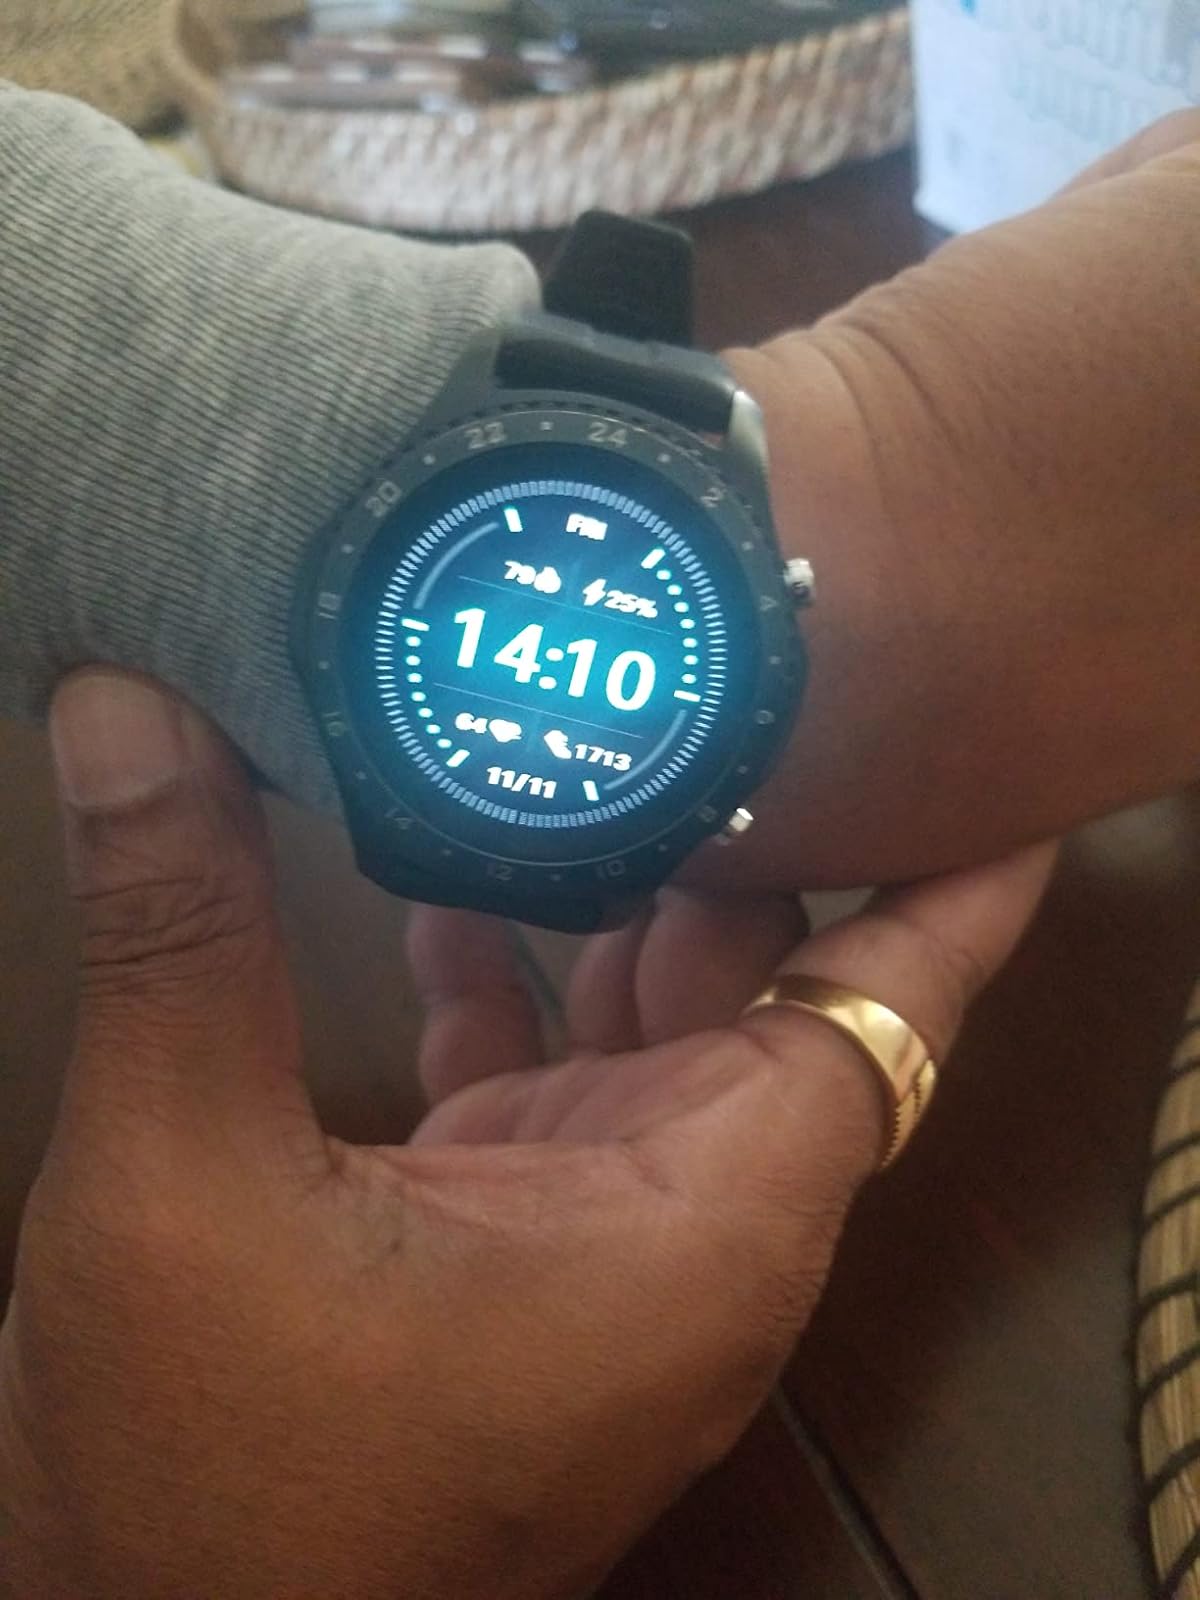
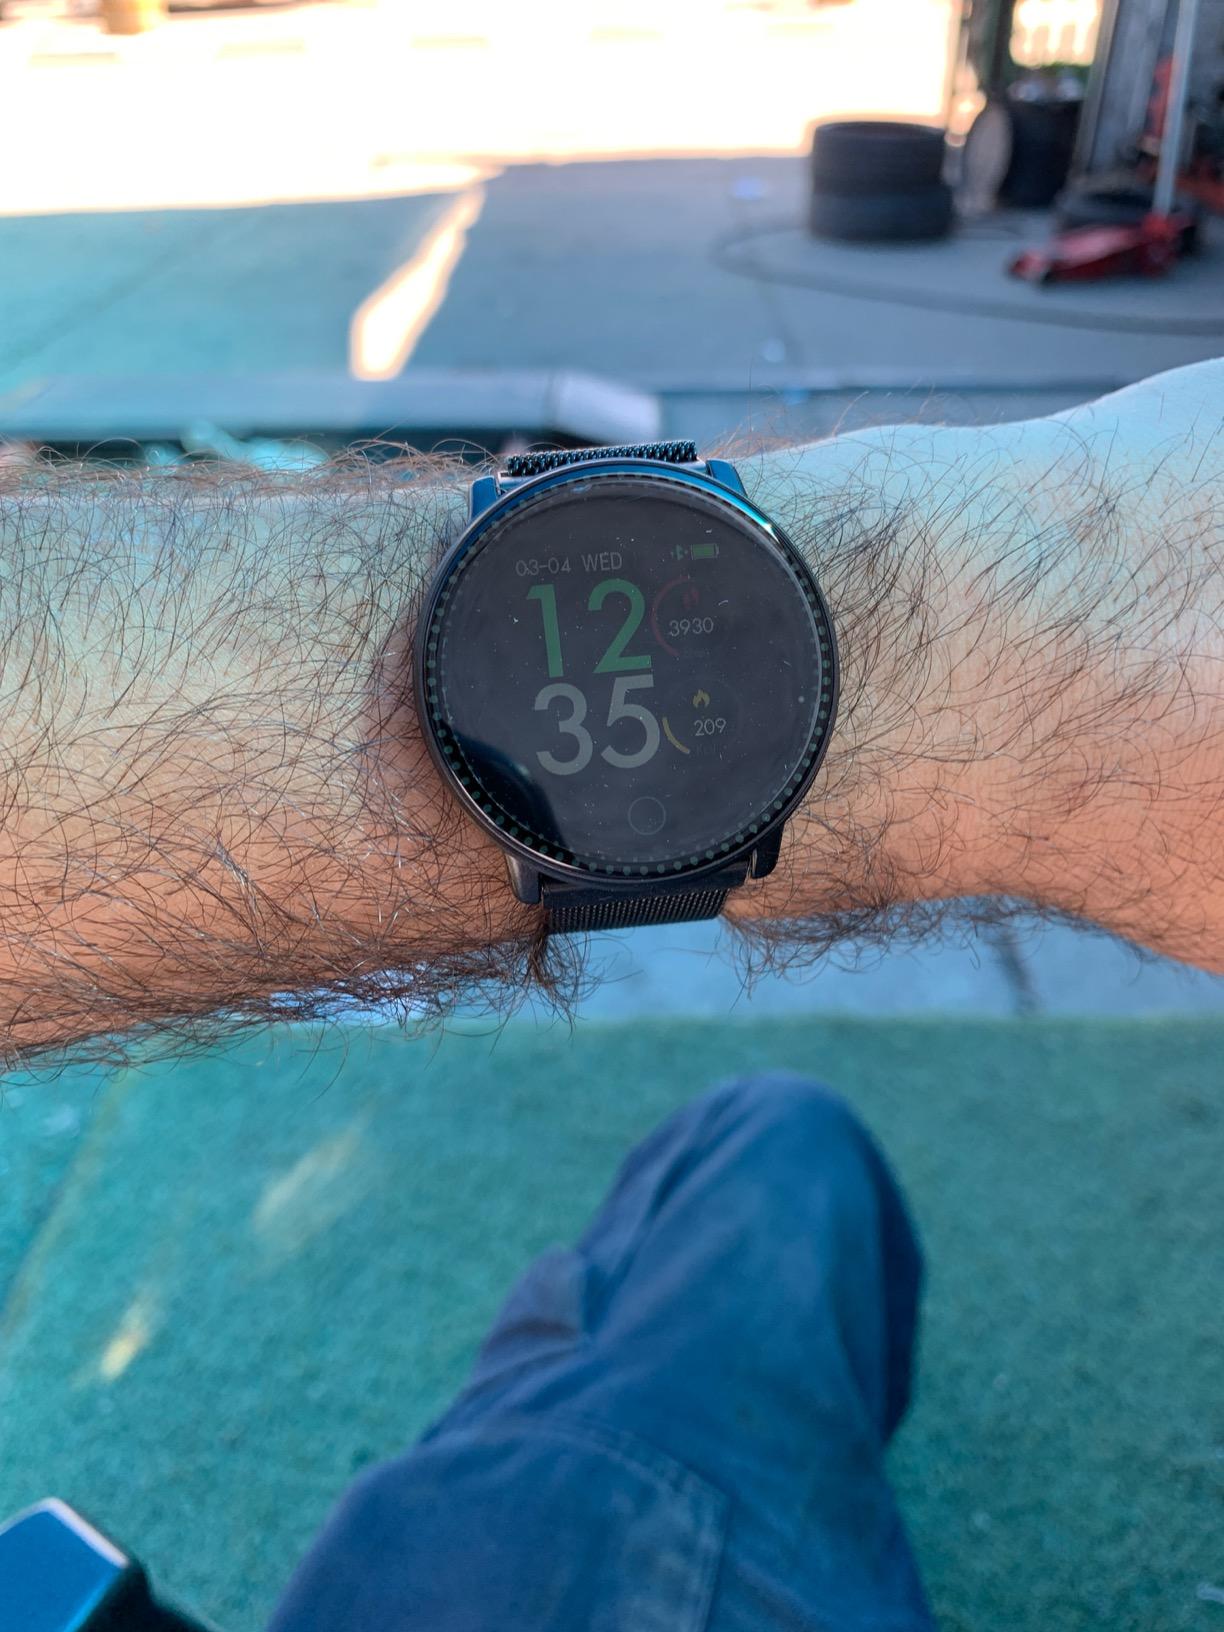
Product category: smartwatch
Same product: no